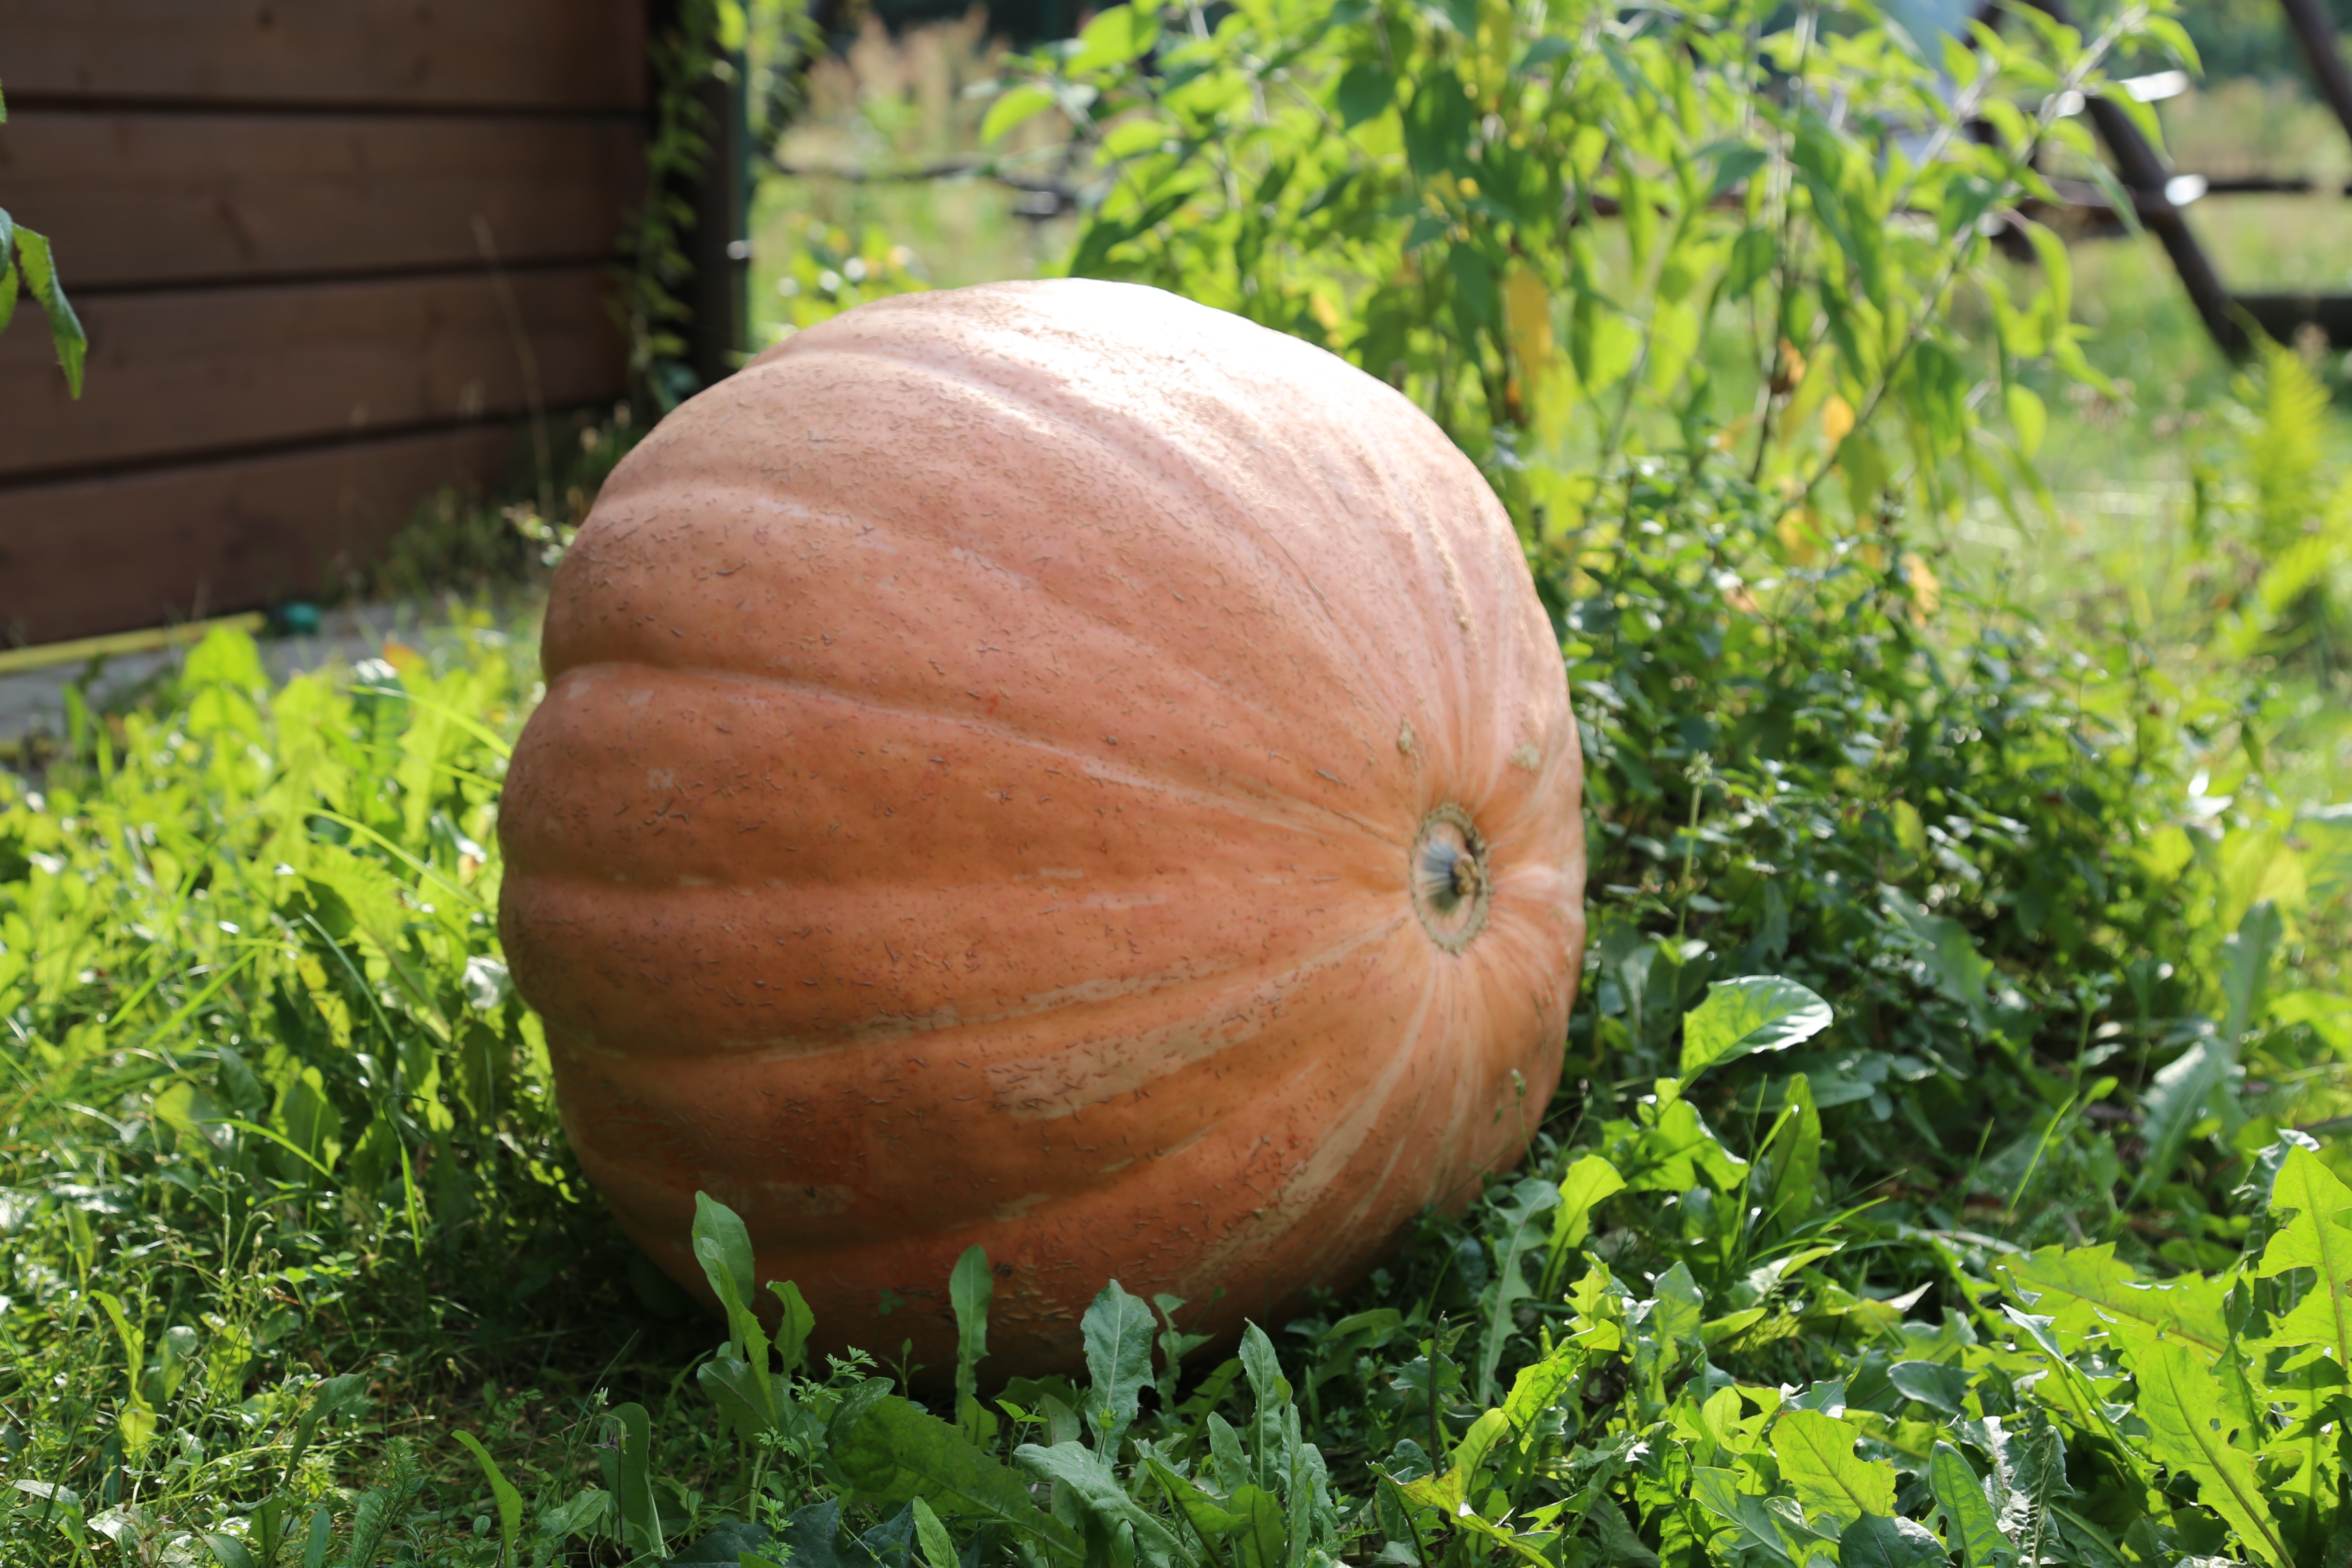
tree, nature, grass, plant, fruit, leaf, flower, food, produce, vegetable, autumn, pumpkin, halloween, garden, gourd, vegetables, collections, october, the sun, collect, cucurbita, flowering plant, ornamental pumpkins, land plant